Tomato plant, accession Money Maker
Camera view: horizontal (90 deg, fisheye); turntable rotation: 30 degrees
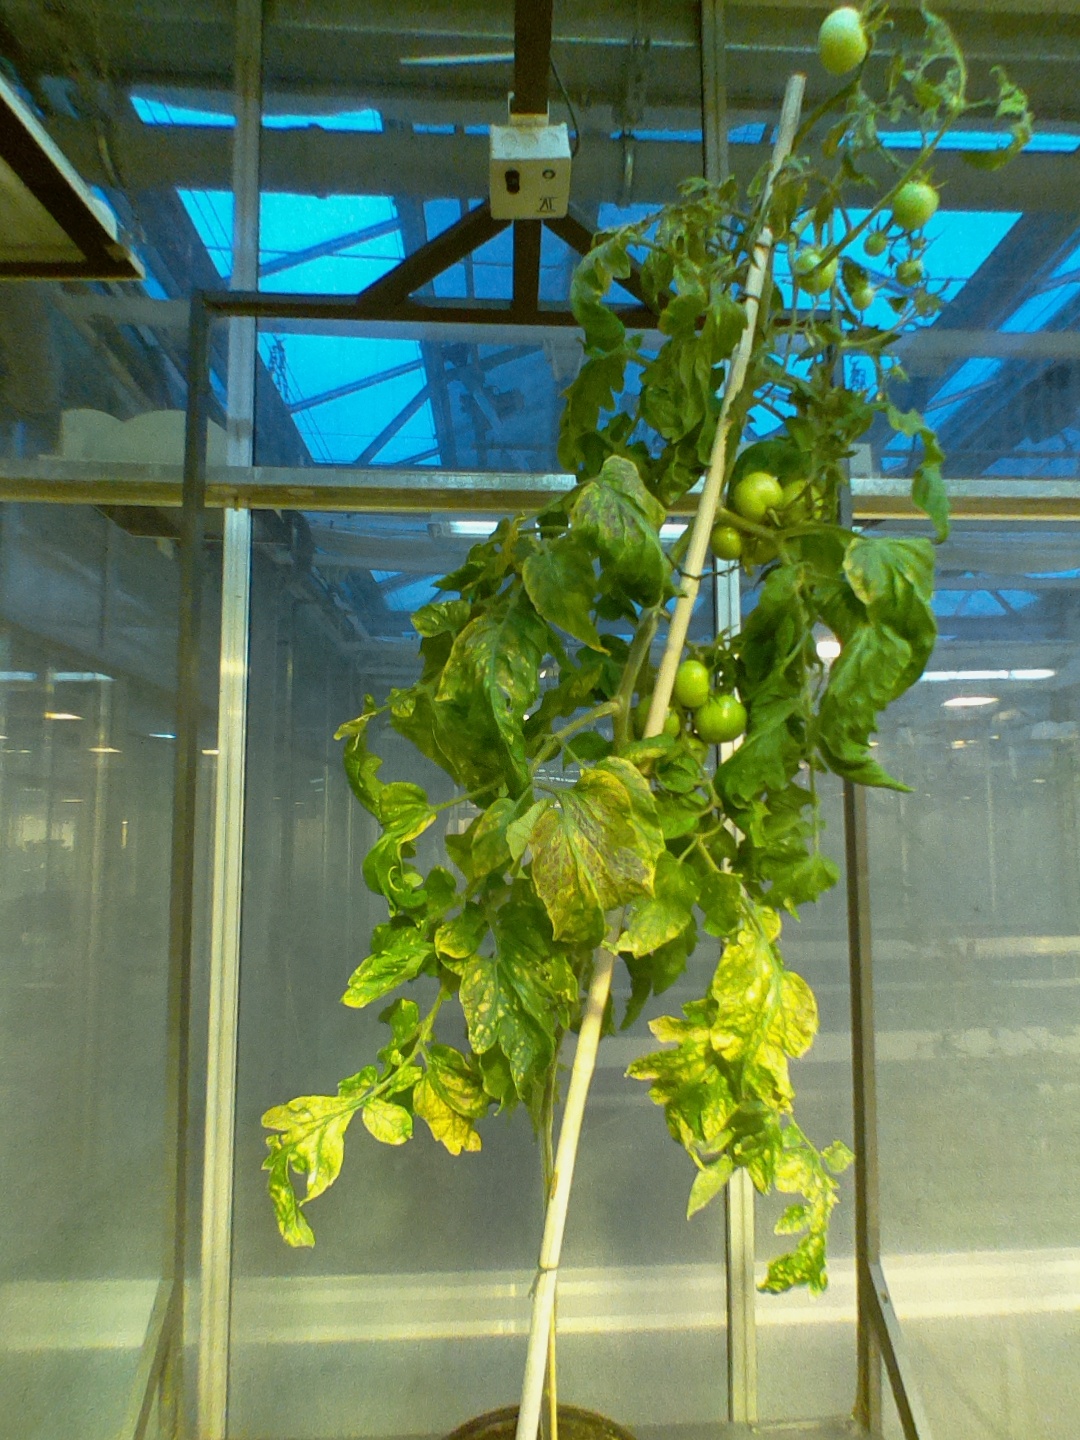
BBCH growth stage 77: 70%-80% of final fruit size